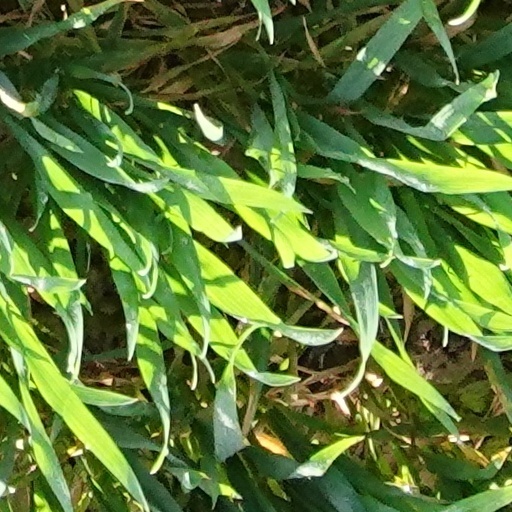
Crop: wheat